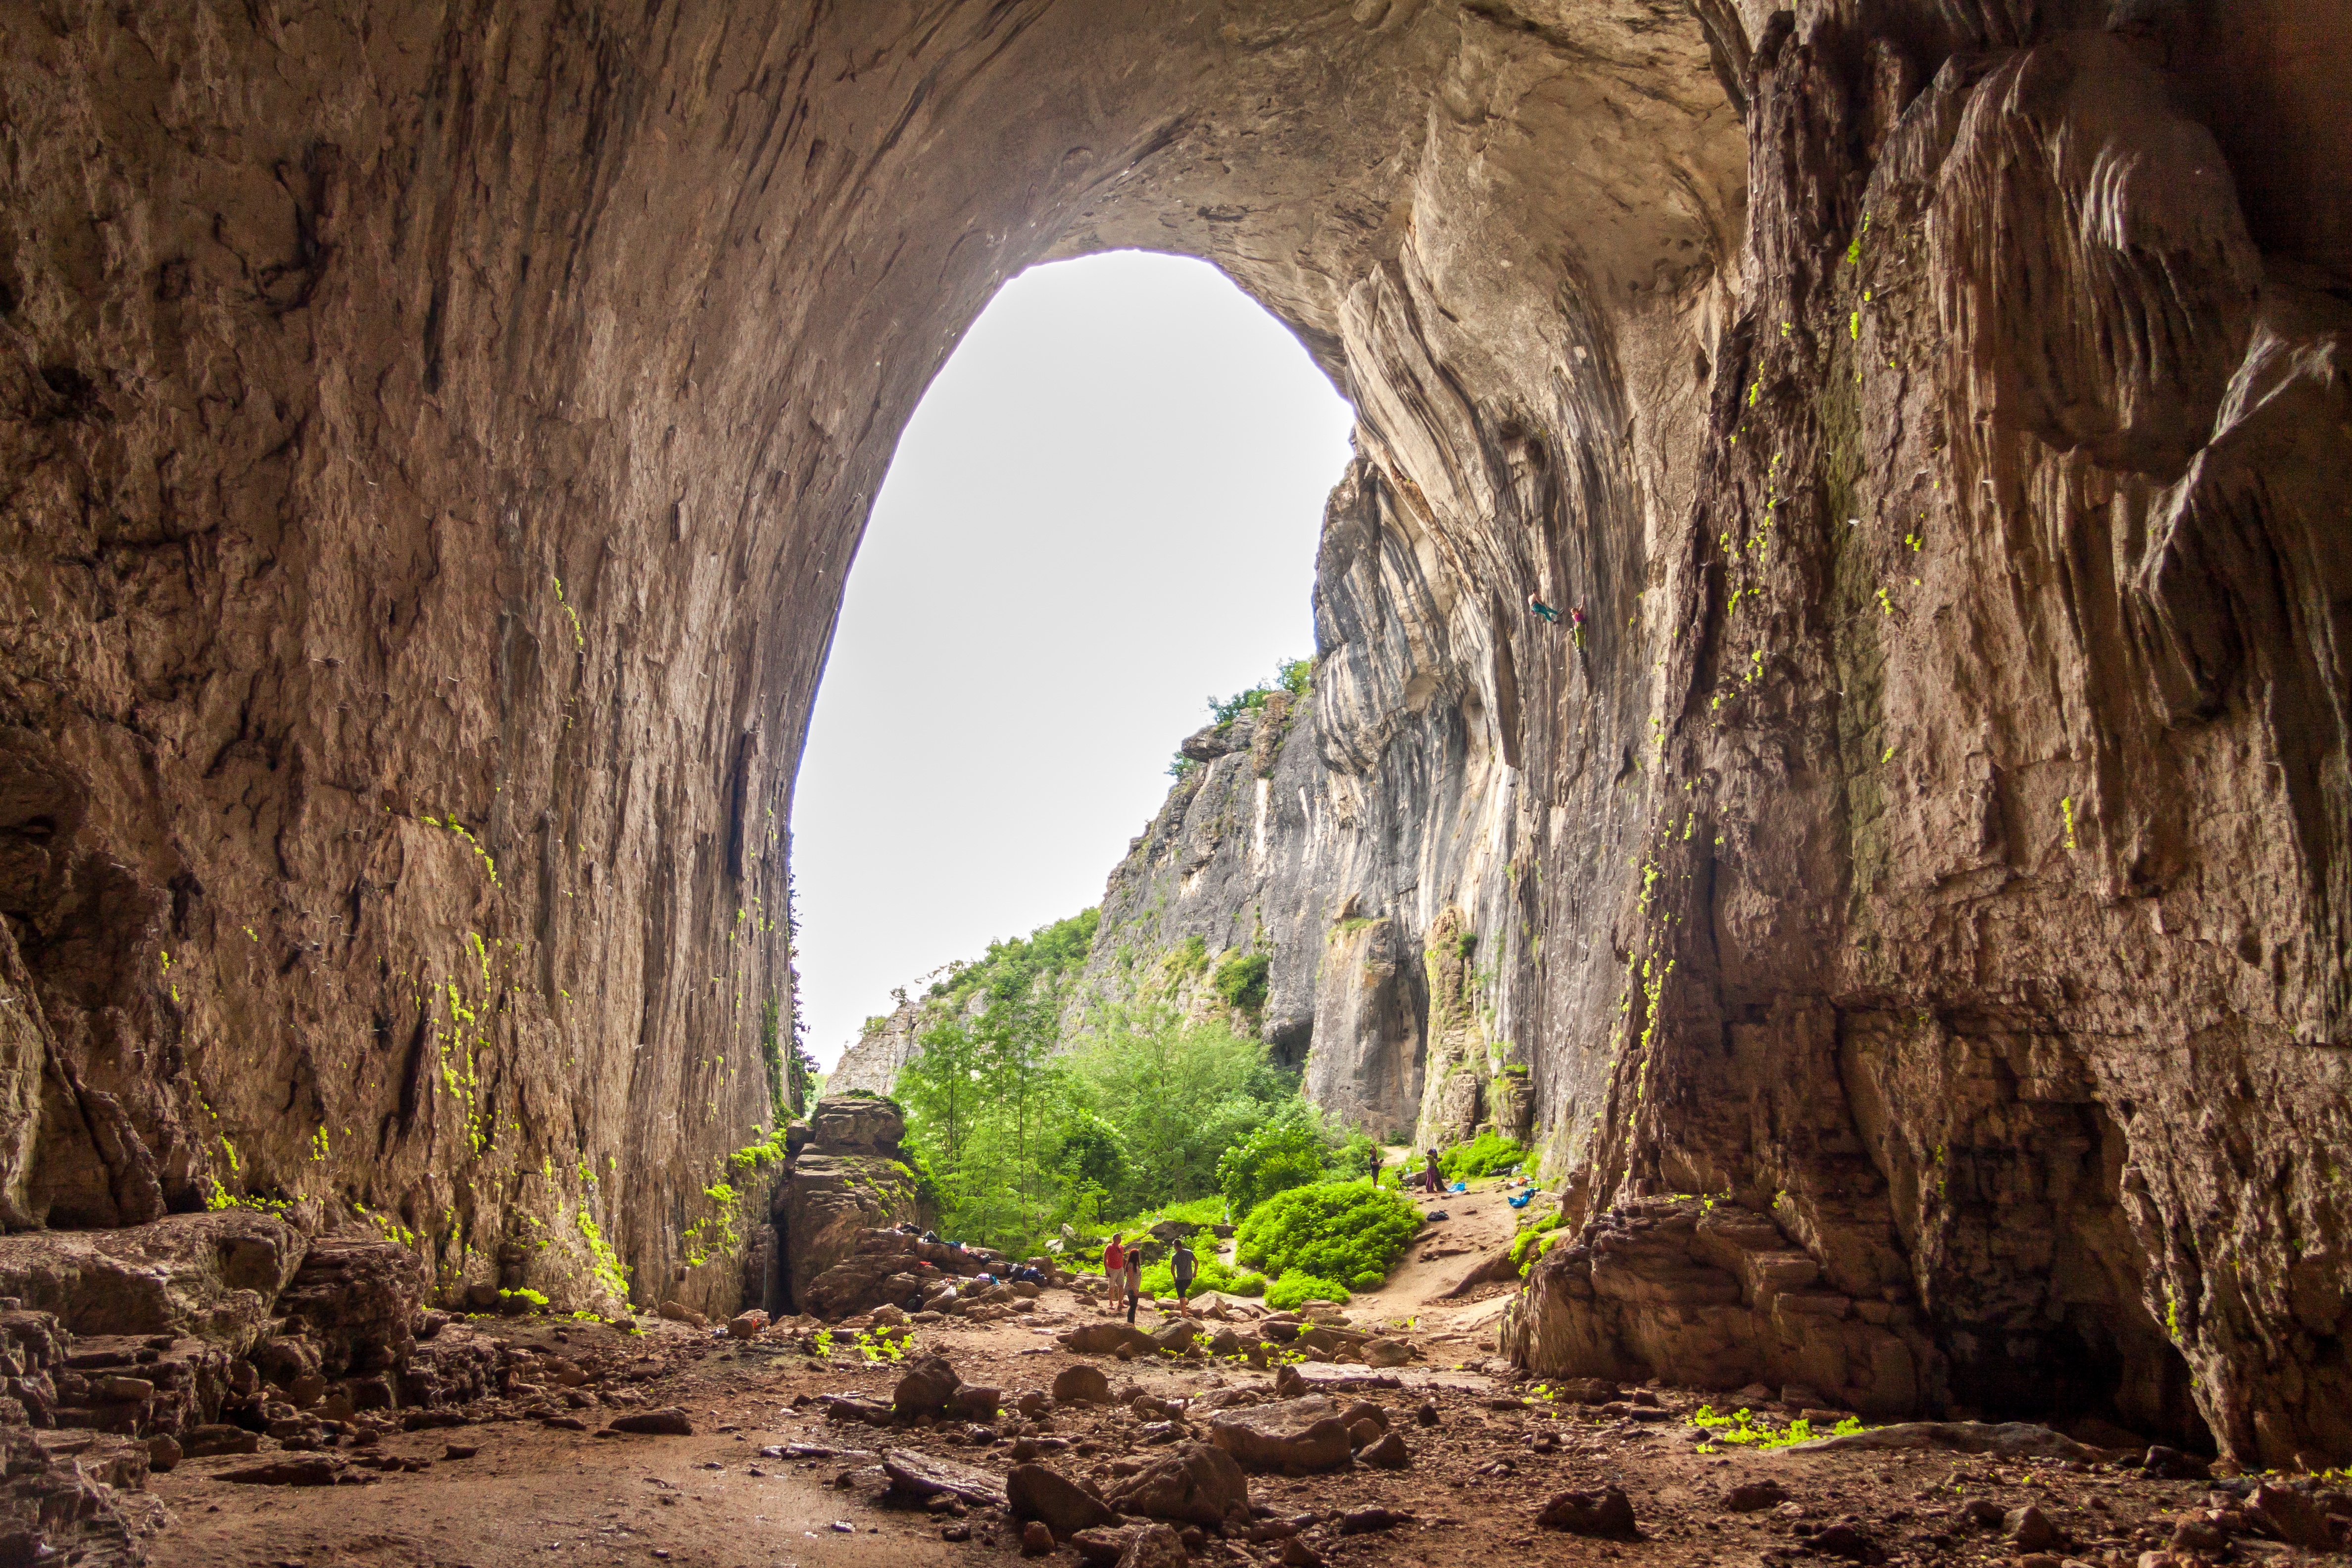
nature, outdoor, rock, walking, adventure, summer, vacation, travel, formation, arch, cave, hike, climbing, extreme, tourism, activity, expedition, geology, temple, trekking, ruins, exploring, wadi, bulgaria, natural arch, ancient history, geographical feature